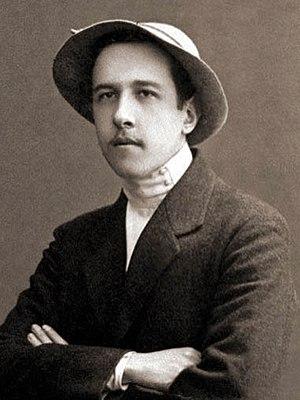
Alexander Vassilievitch Chayanov, 29 janvier 1888 – 3 octobre 1937, économiste agraire soviétique, spécialiste de la sociologie rurale et défenseur de l'agrarisme et des coopératives.